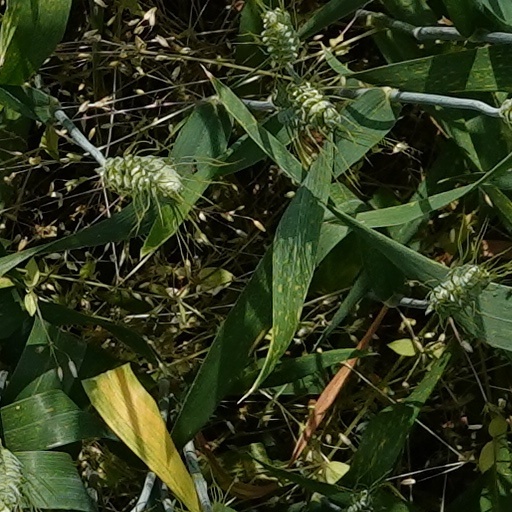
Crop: wheat